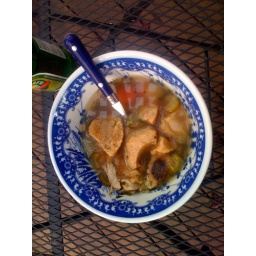
I think this matzoh ball from The Kitchen Table came over on the boat with my grandmother